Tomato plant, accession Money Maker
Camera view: bottom (45 deg); turntable rotation: 30 degrees
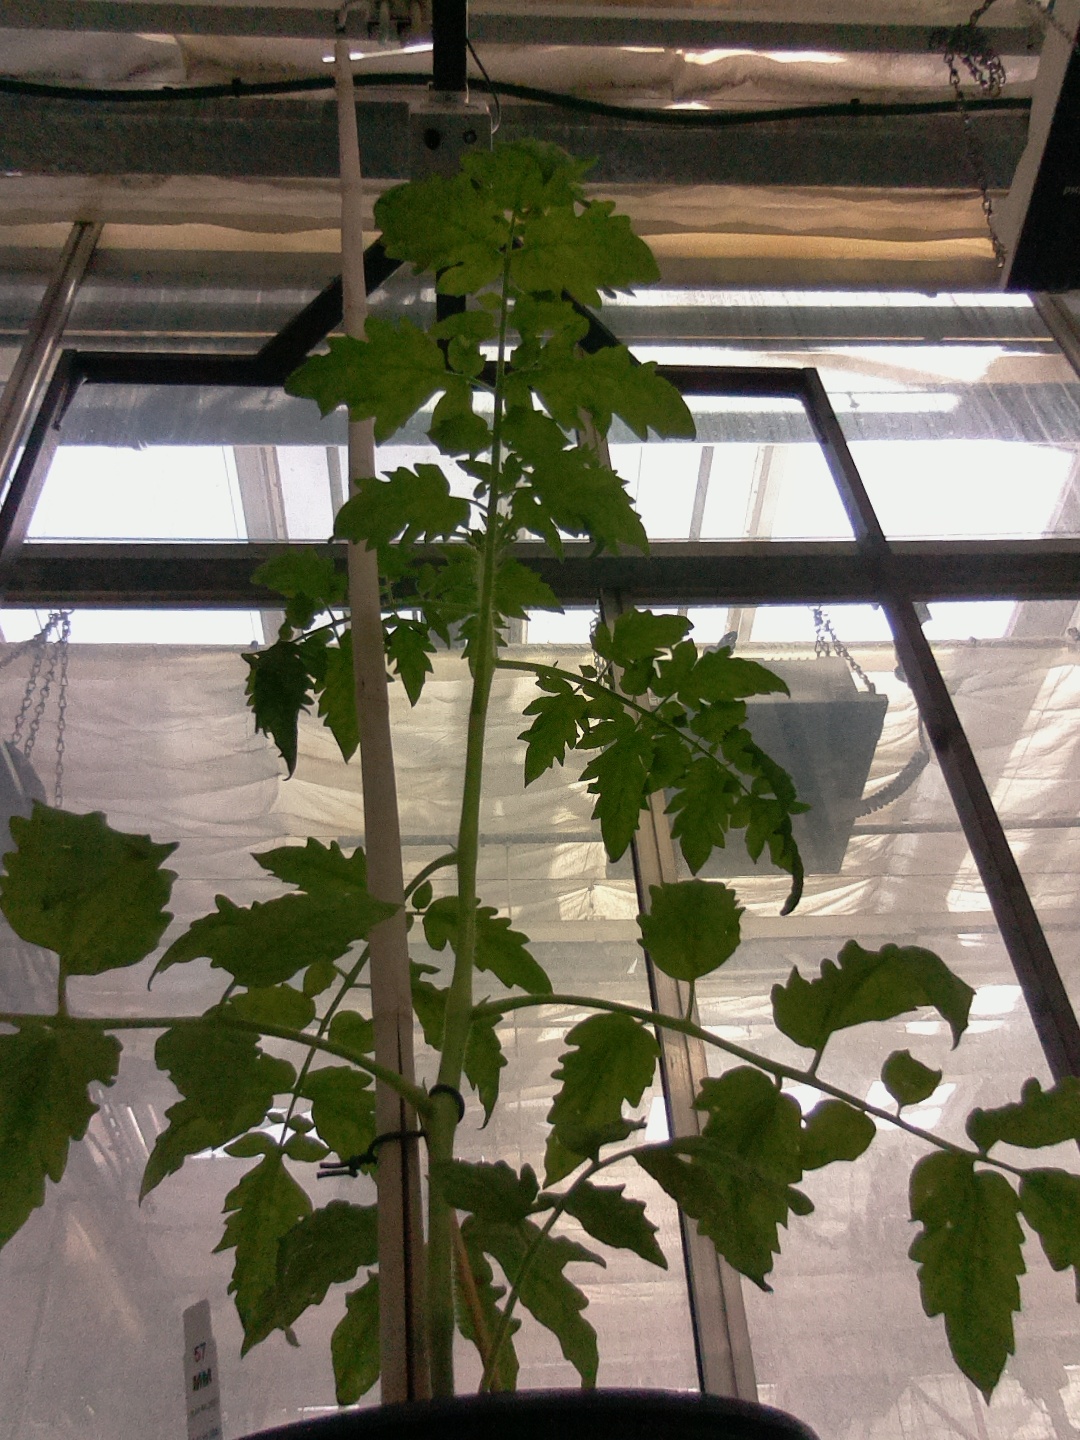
BBCH growth stage 21: 10%-20% Side shoots formed